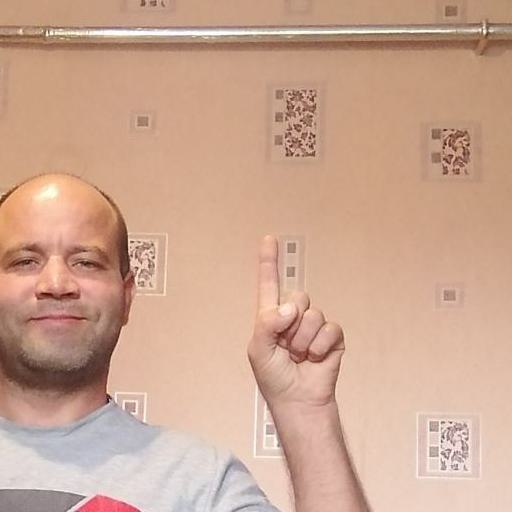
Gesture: one